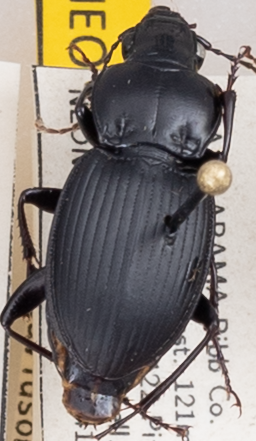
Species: Cyclotrachelus convivus
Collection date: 2022-04-12
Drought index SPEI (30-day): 0.8
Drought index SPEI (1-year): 1.058
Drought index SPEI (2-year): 1.69